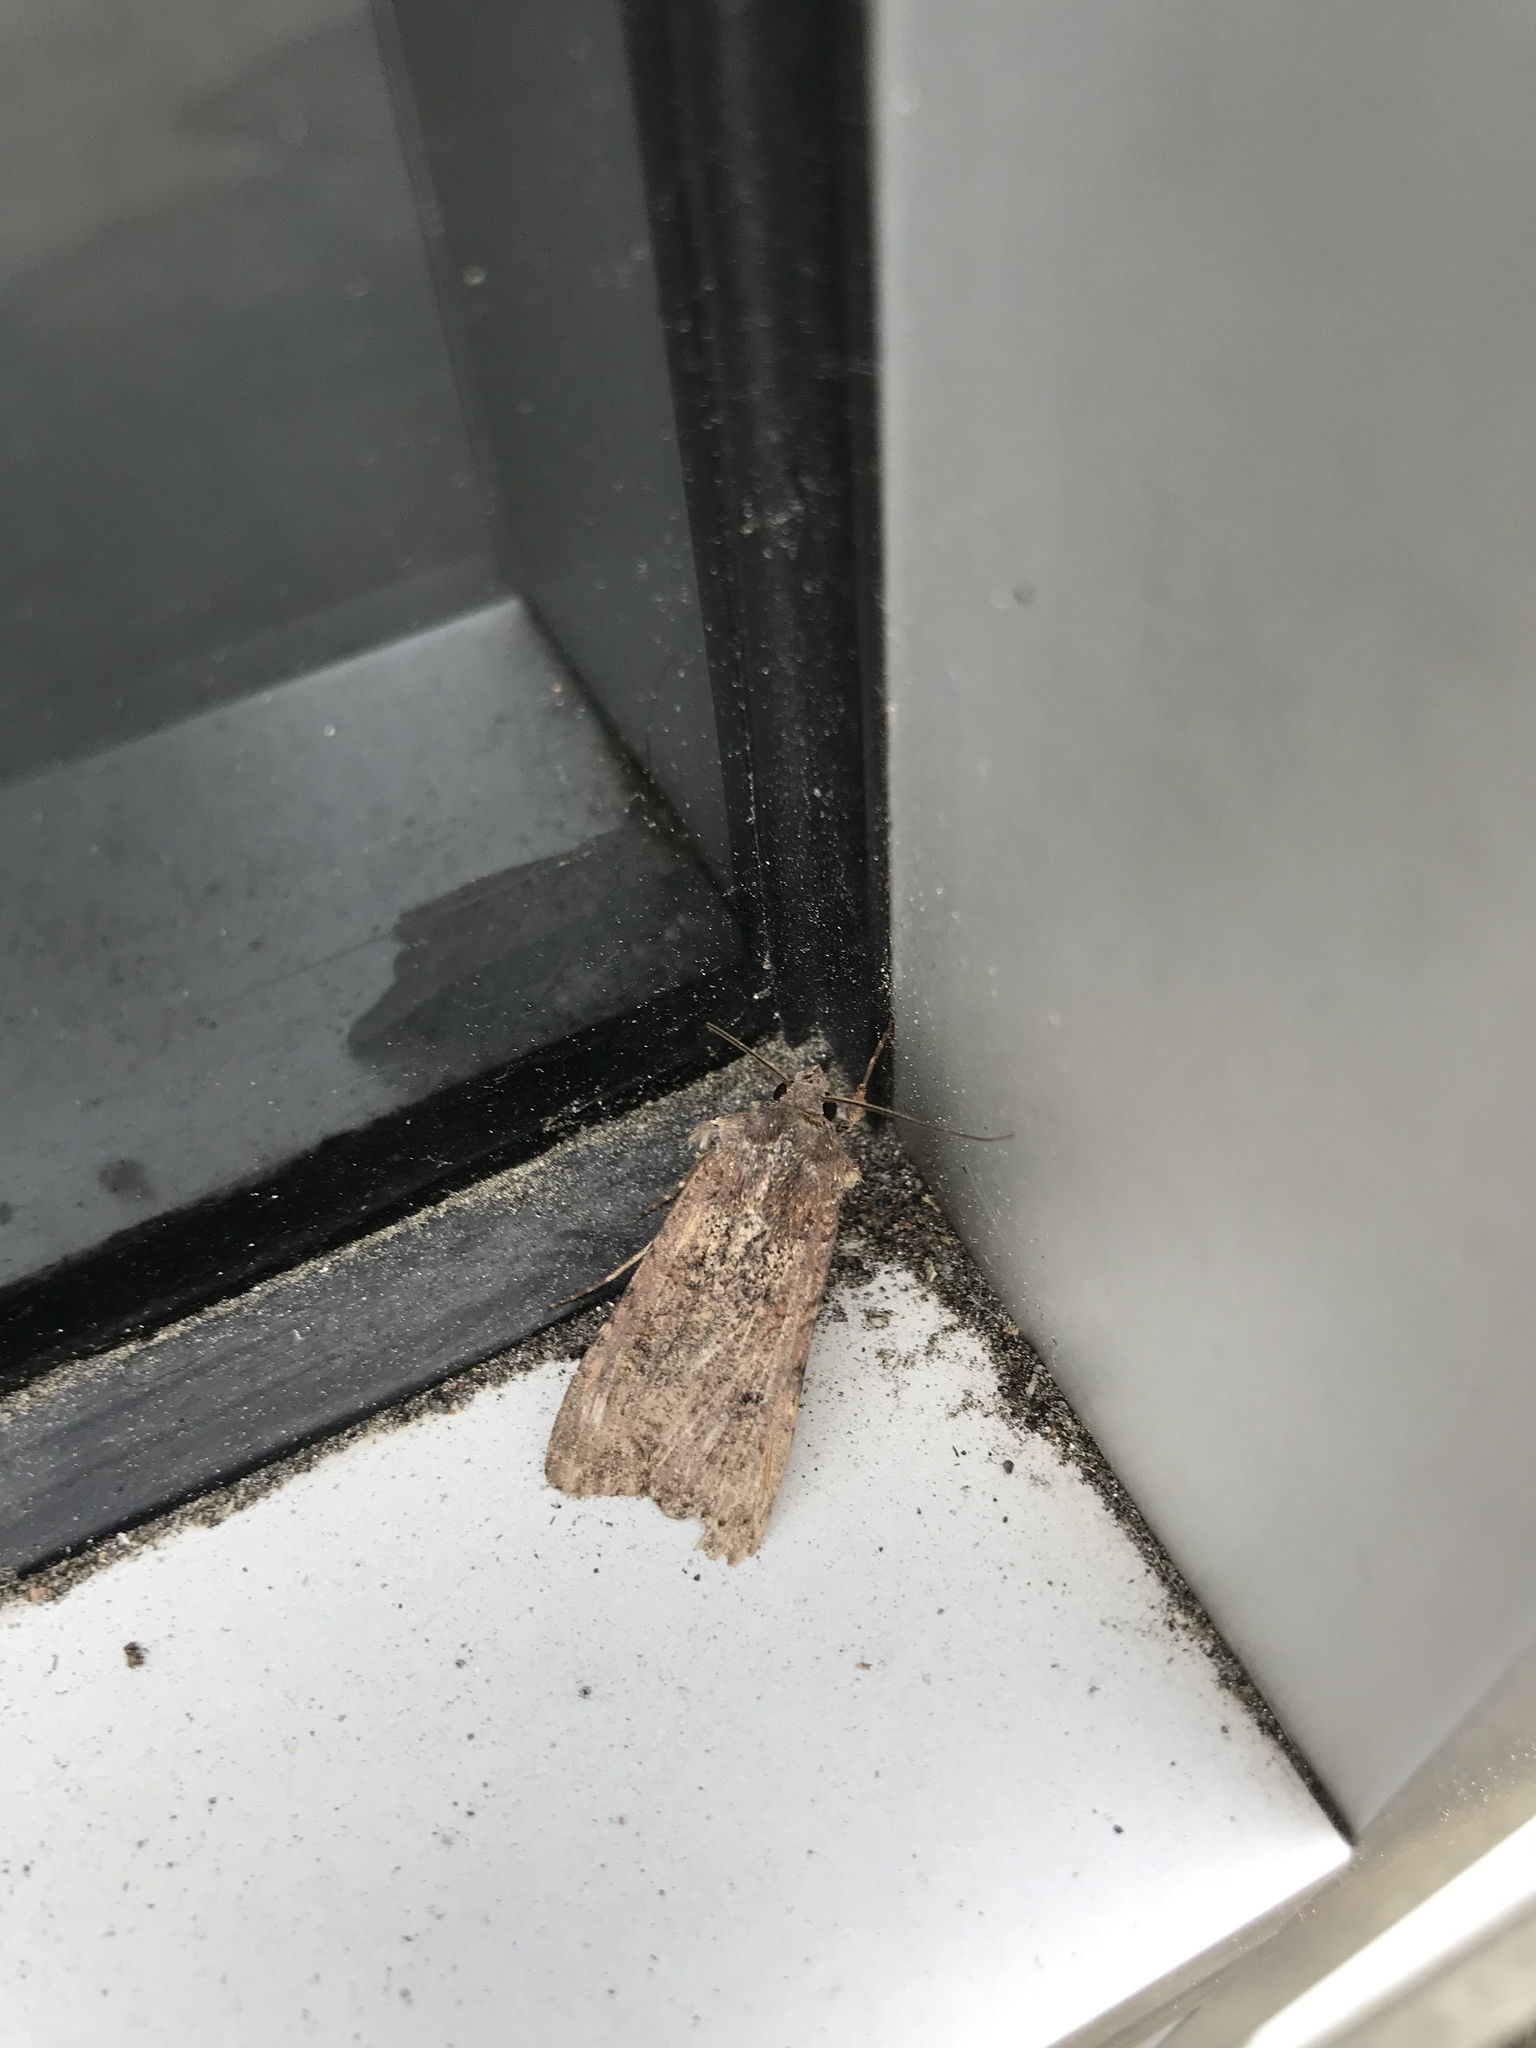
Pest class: cutworms